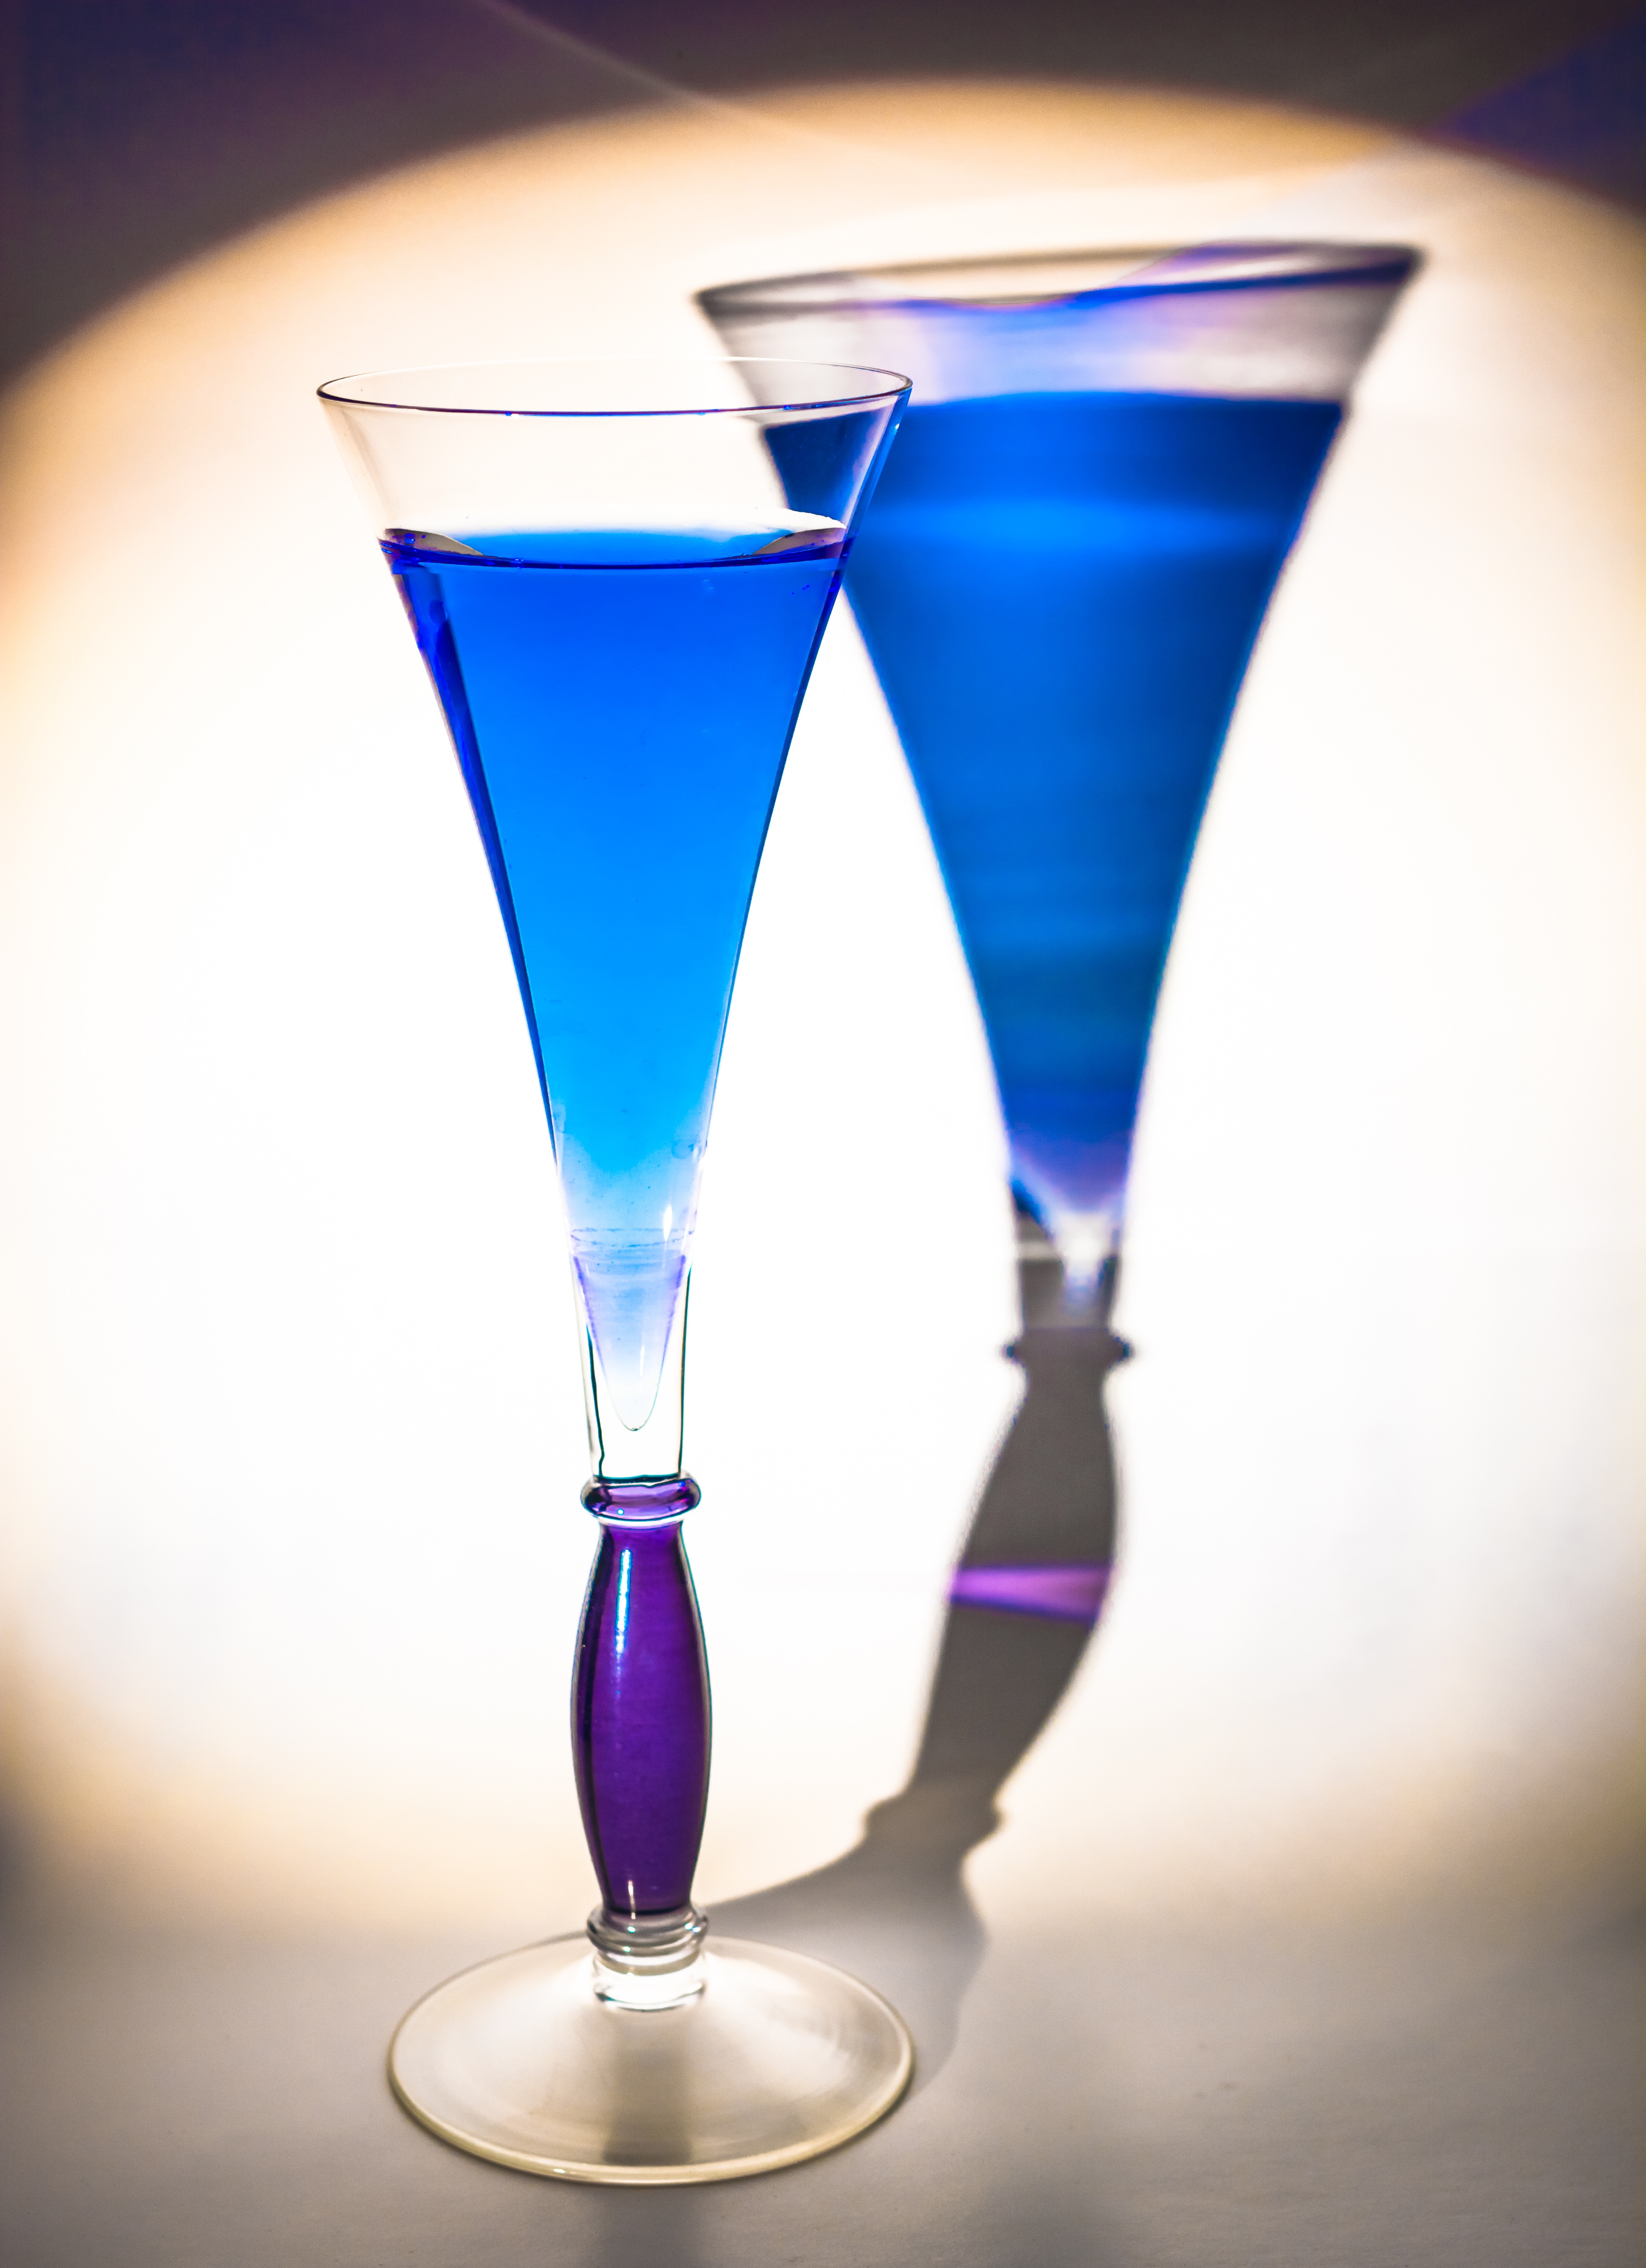
light, glass, shadow, drink, blue, cocktail, martini, cosmopolitan, drinking cup, alcoholic beverage, distilled beverage, champagne stemware